Field hockey at the Summer Olympics

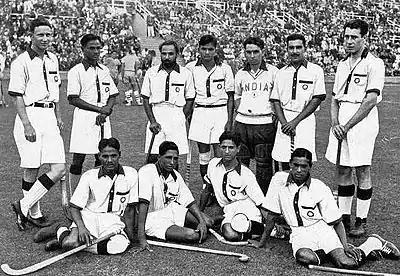
Indian team that won the gold at the 1936 Berlin Olympics

Starting in 1928, India won the gold medal in seven out of eight Olympics till 1964 including six consecutive gold medals from the 1928 Olympics to 1956. Pakistan won its first gold medal in 1960 and won three gold and silver medals each in a run lasting from 1956 to 1984. West Germany won the gold medal in the 1972 Munich Olympics, for the first gold medal by a non-Asian country since 1928. Olympic field hockey games were first played on artificial turf at the 1976 Montreal Games and was won by New Zealand. The domination of both the Asian countries came to an end in the late 1980s with India winning its last gold medal in the competition in 1980 and Pakistan in 1984.